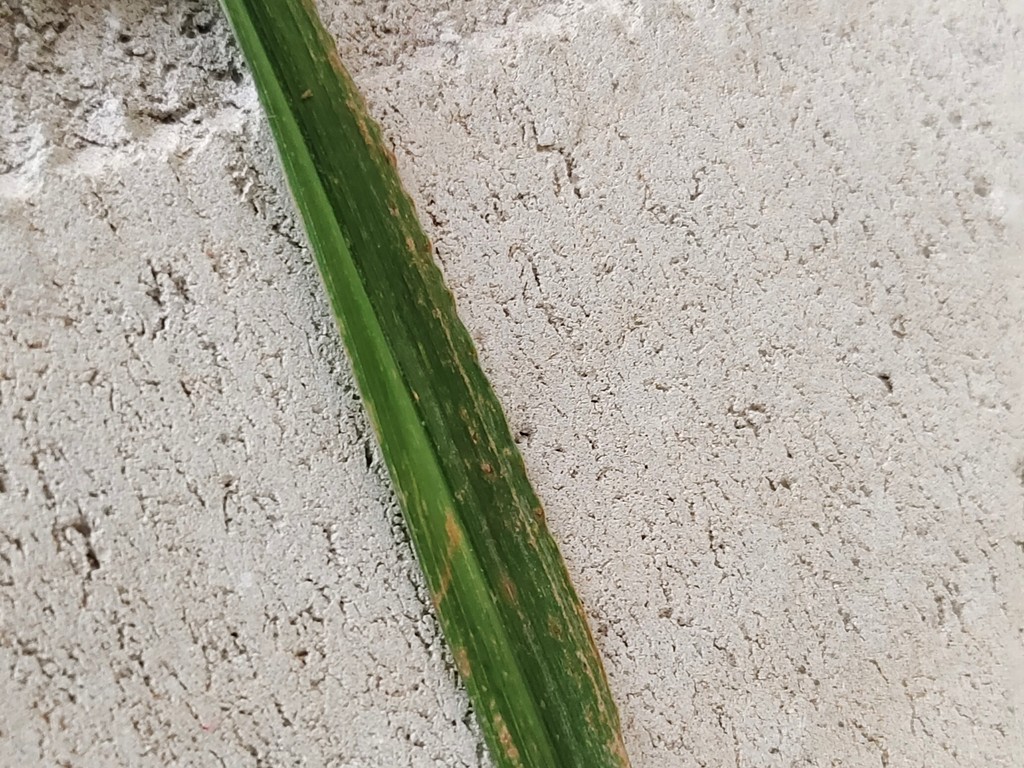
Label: Unhealthy